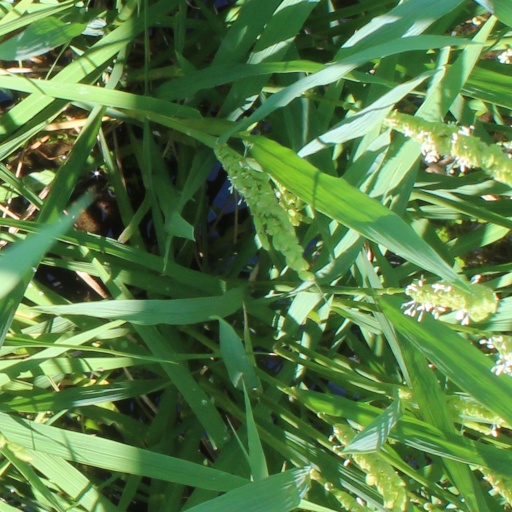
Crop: rice